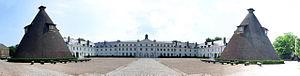
Château de la Verrerie, panorama, au premier plan les fours de l'ancienne cristallerie, Le Creusot, Bourgogne, FRANCE
Le château de la Verrerie, anciennement la manufacture de cristaux de la Reine, se situe dans la commune du Creusot, en Saône-et-Loire.